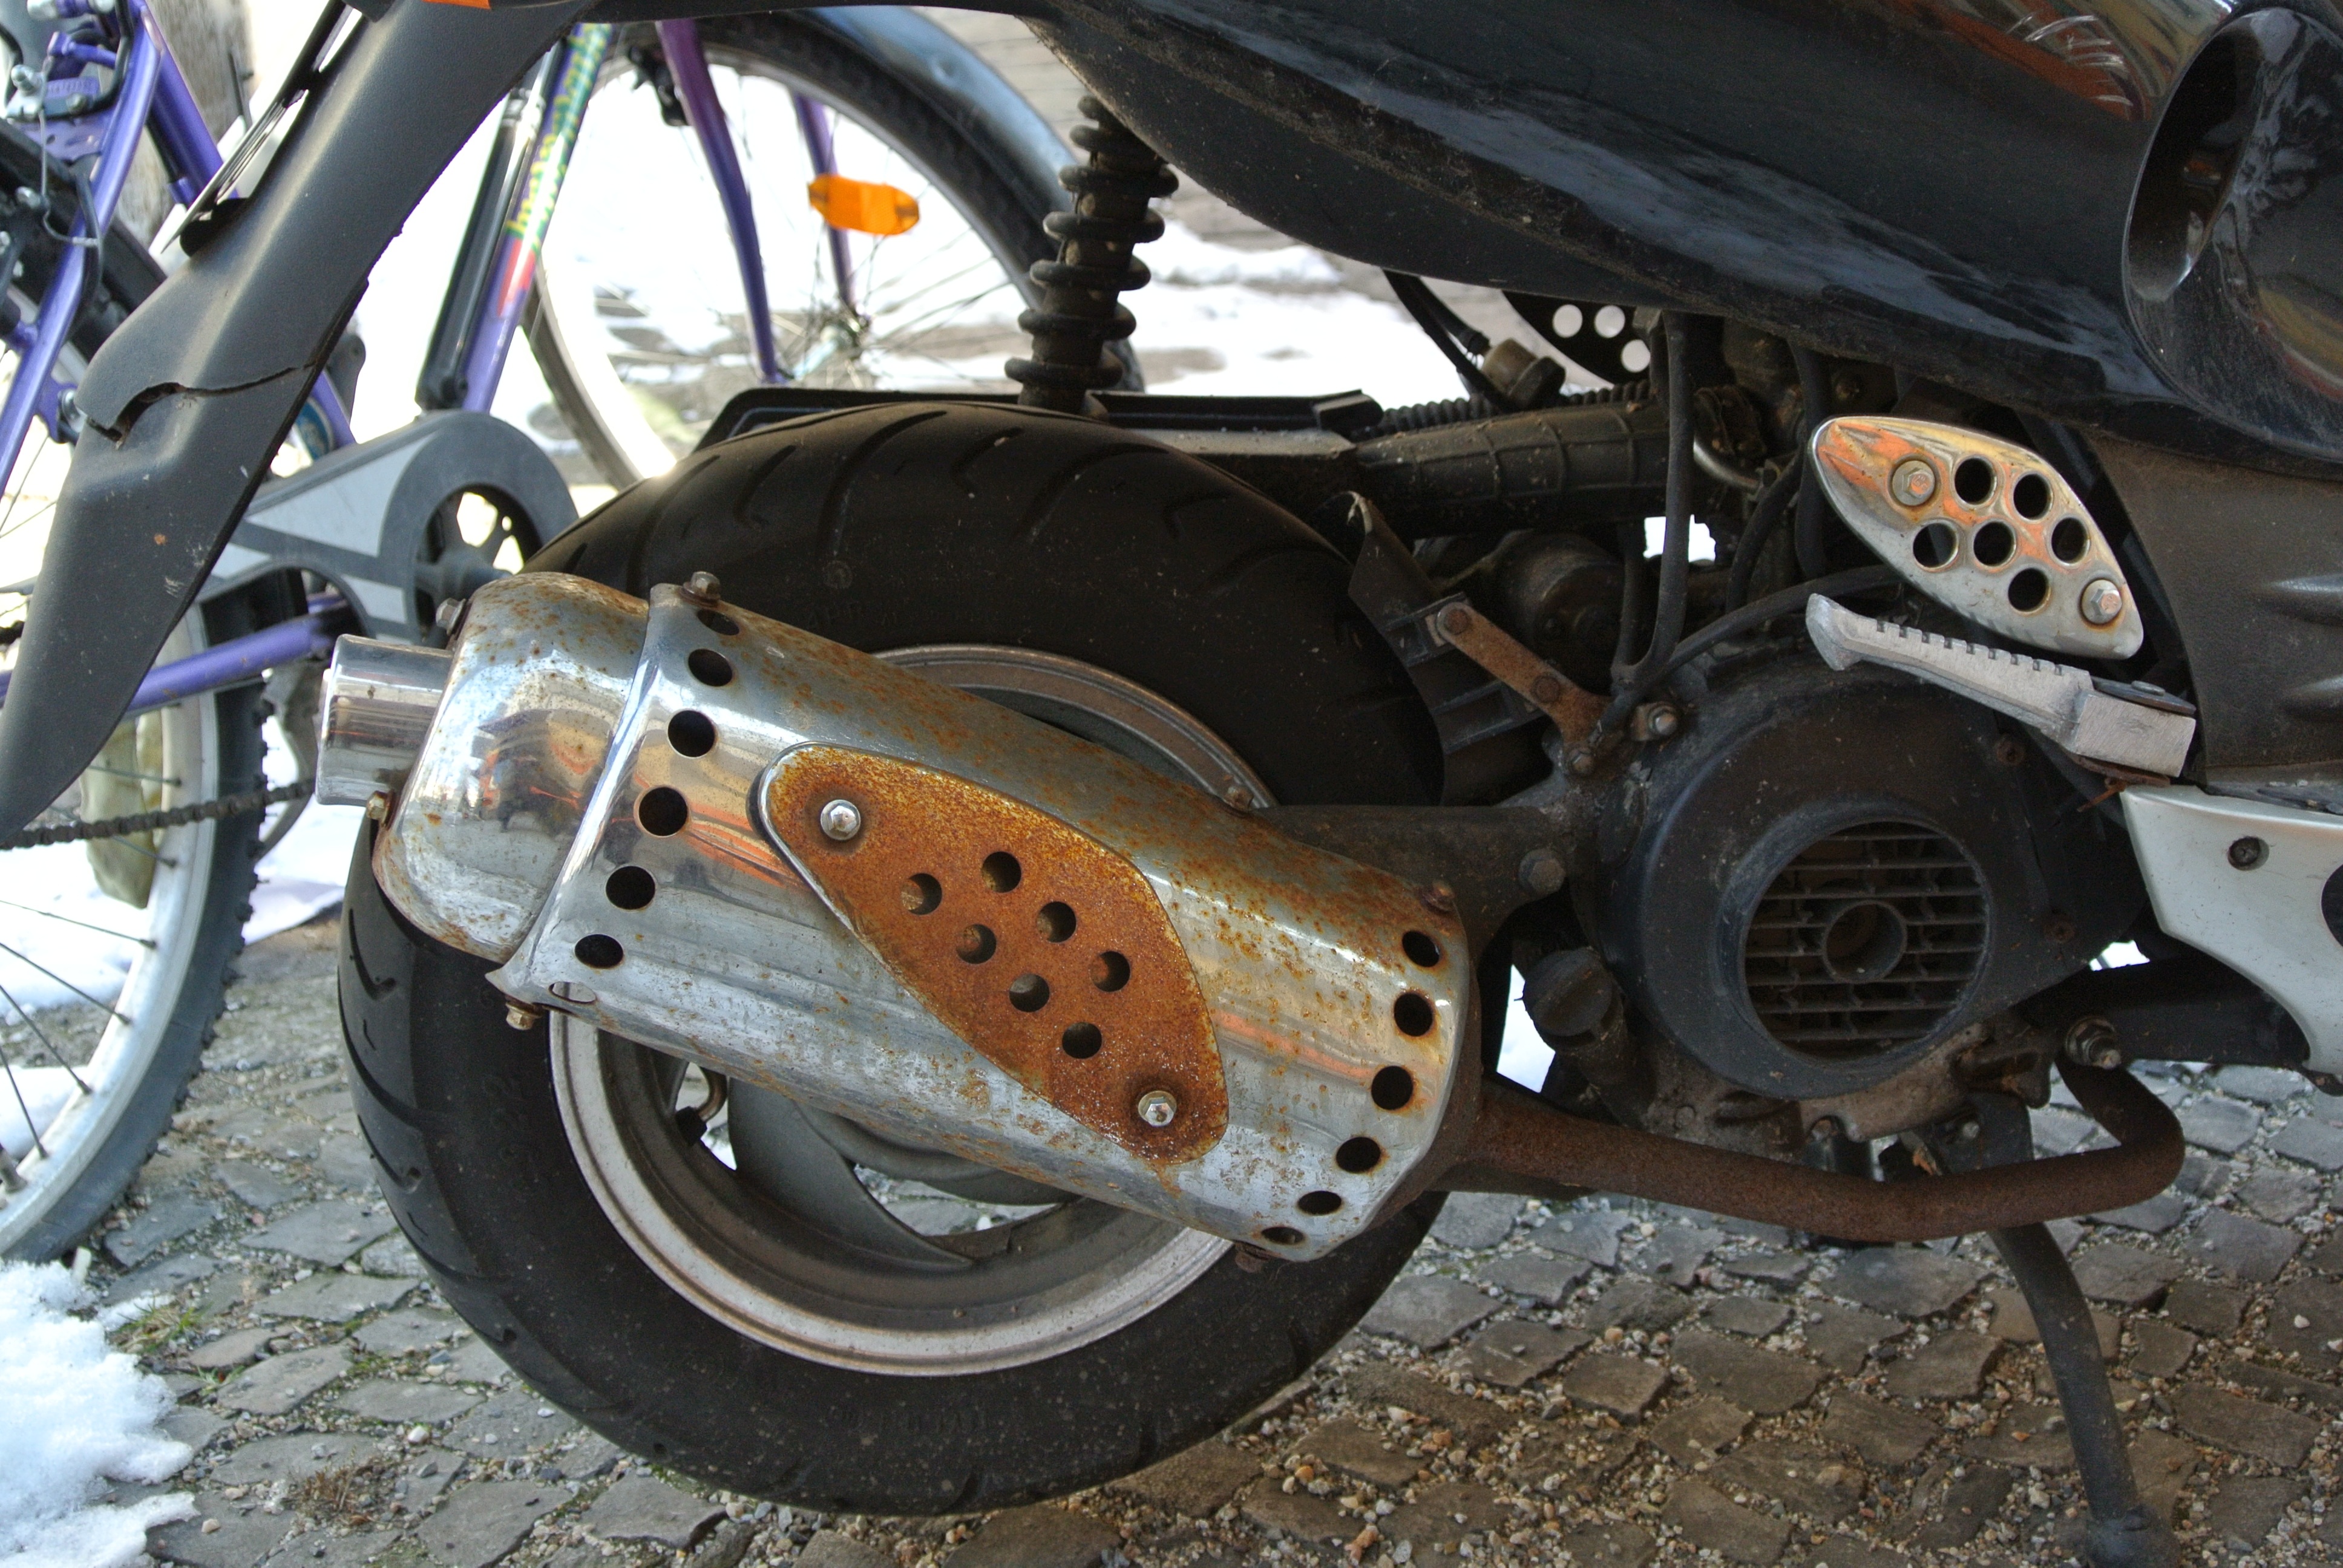
car, wheel, bike, steel, transportation, transport, vehicle, motorcycle, motorbike, moped, bumper, engine, rim, racing, motor, exhaust, automobile make, automotive exterior